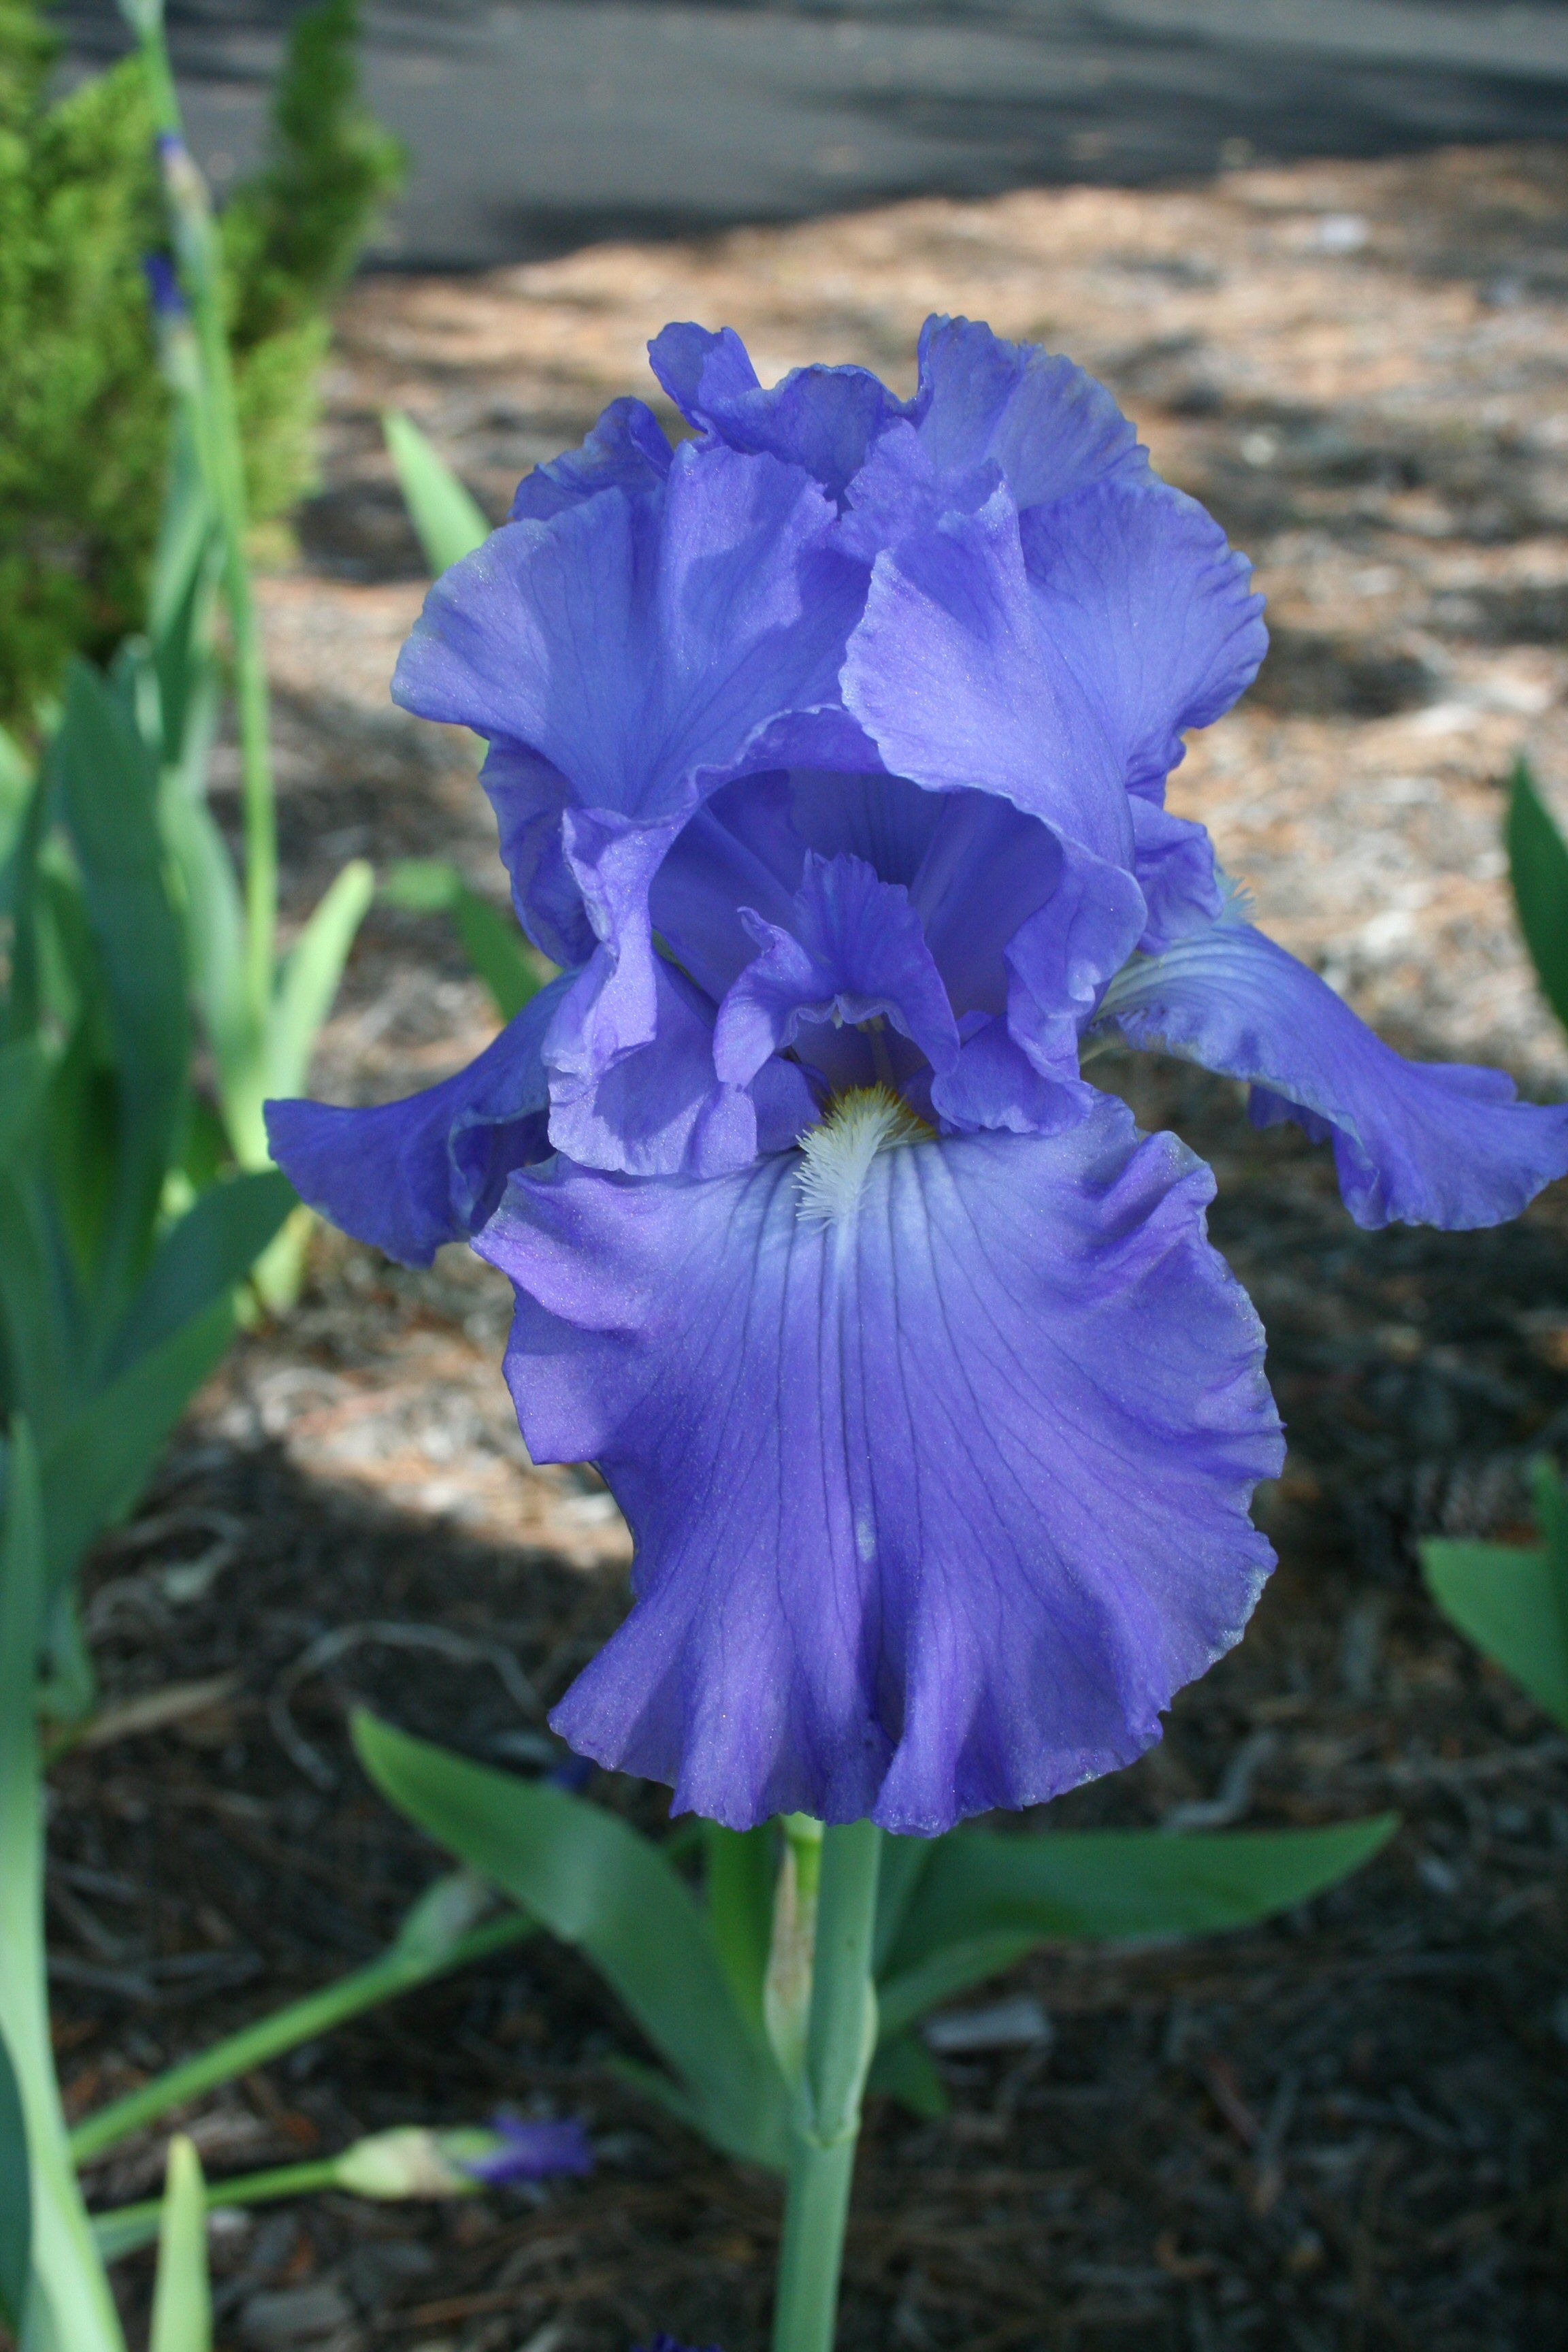
blossom, plant, stem, leaf, flower, purple, petal, floral, bouquet, pollen, spring, peace, fresh, botany, blooming, garden, flora, season, botanical, life, iris, eye, innocence, delicate, vibrant, bud, simplicity, funeral, flowering plant, fragility, land plant, iris family